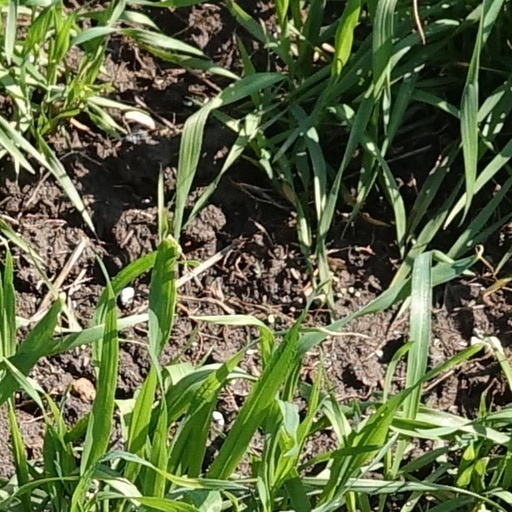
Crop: wheat